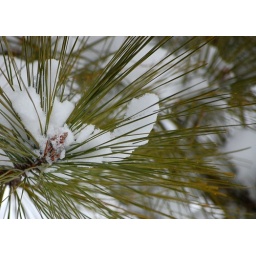
Just a plain old pine bough in the woods next door with a dressing from the latest snowstorm.